Hyperparasite

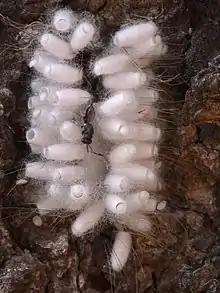
A hyperparasitoid wasp (Pteromalidae) on the cocoons of its host, a braconid wasp (subfamily Microgastrinae), itself a koinobiont parasitoid of Lepidoptera

A hyperparasite, also known as a metaparasite, is a parasite whose host, often an insect, is also a parasite, often specifically a parasitoid. Hyperparasites are found mainly among the wasp-waisted Apocrita within the Hymenoptera, and in two other insect orders, the Diptera (true flies) and Coleoptera (beetles). Seventeen families in Hymenoptera and a few species of Diptera and Coleoptera are hyperparasitic. Hyperparasitism developed from primary parasitism, which evolved in the Jurassic period in the Hymenoptera. Hyperparasitism intrigues entomologists because of its multidisciplinary relationship to evolution, ecology, behavior, biological control, taxonomy, and mathematical models.